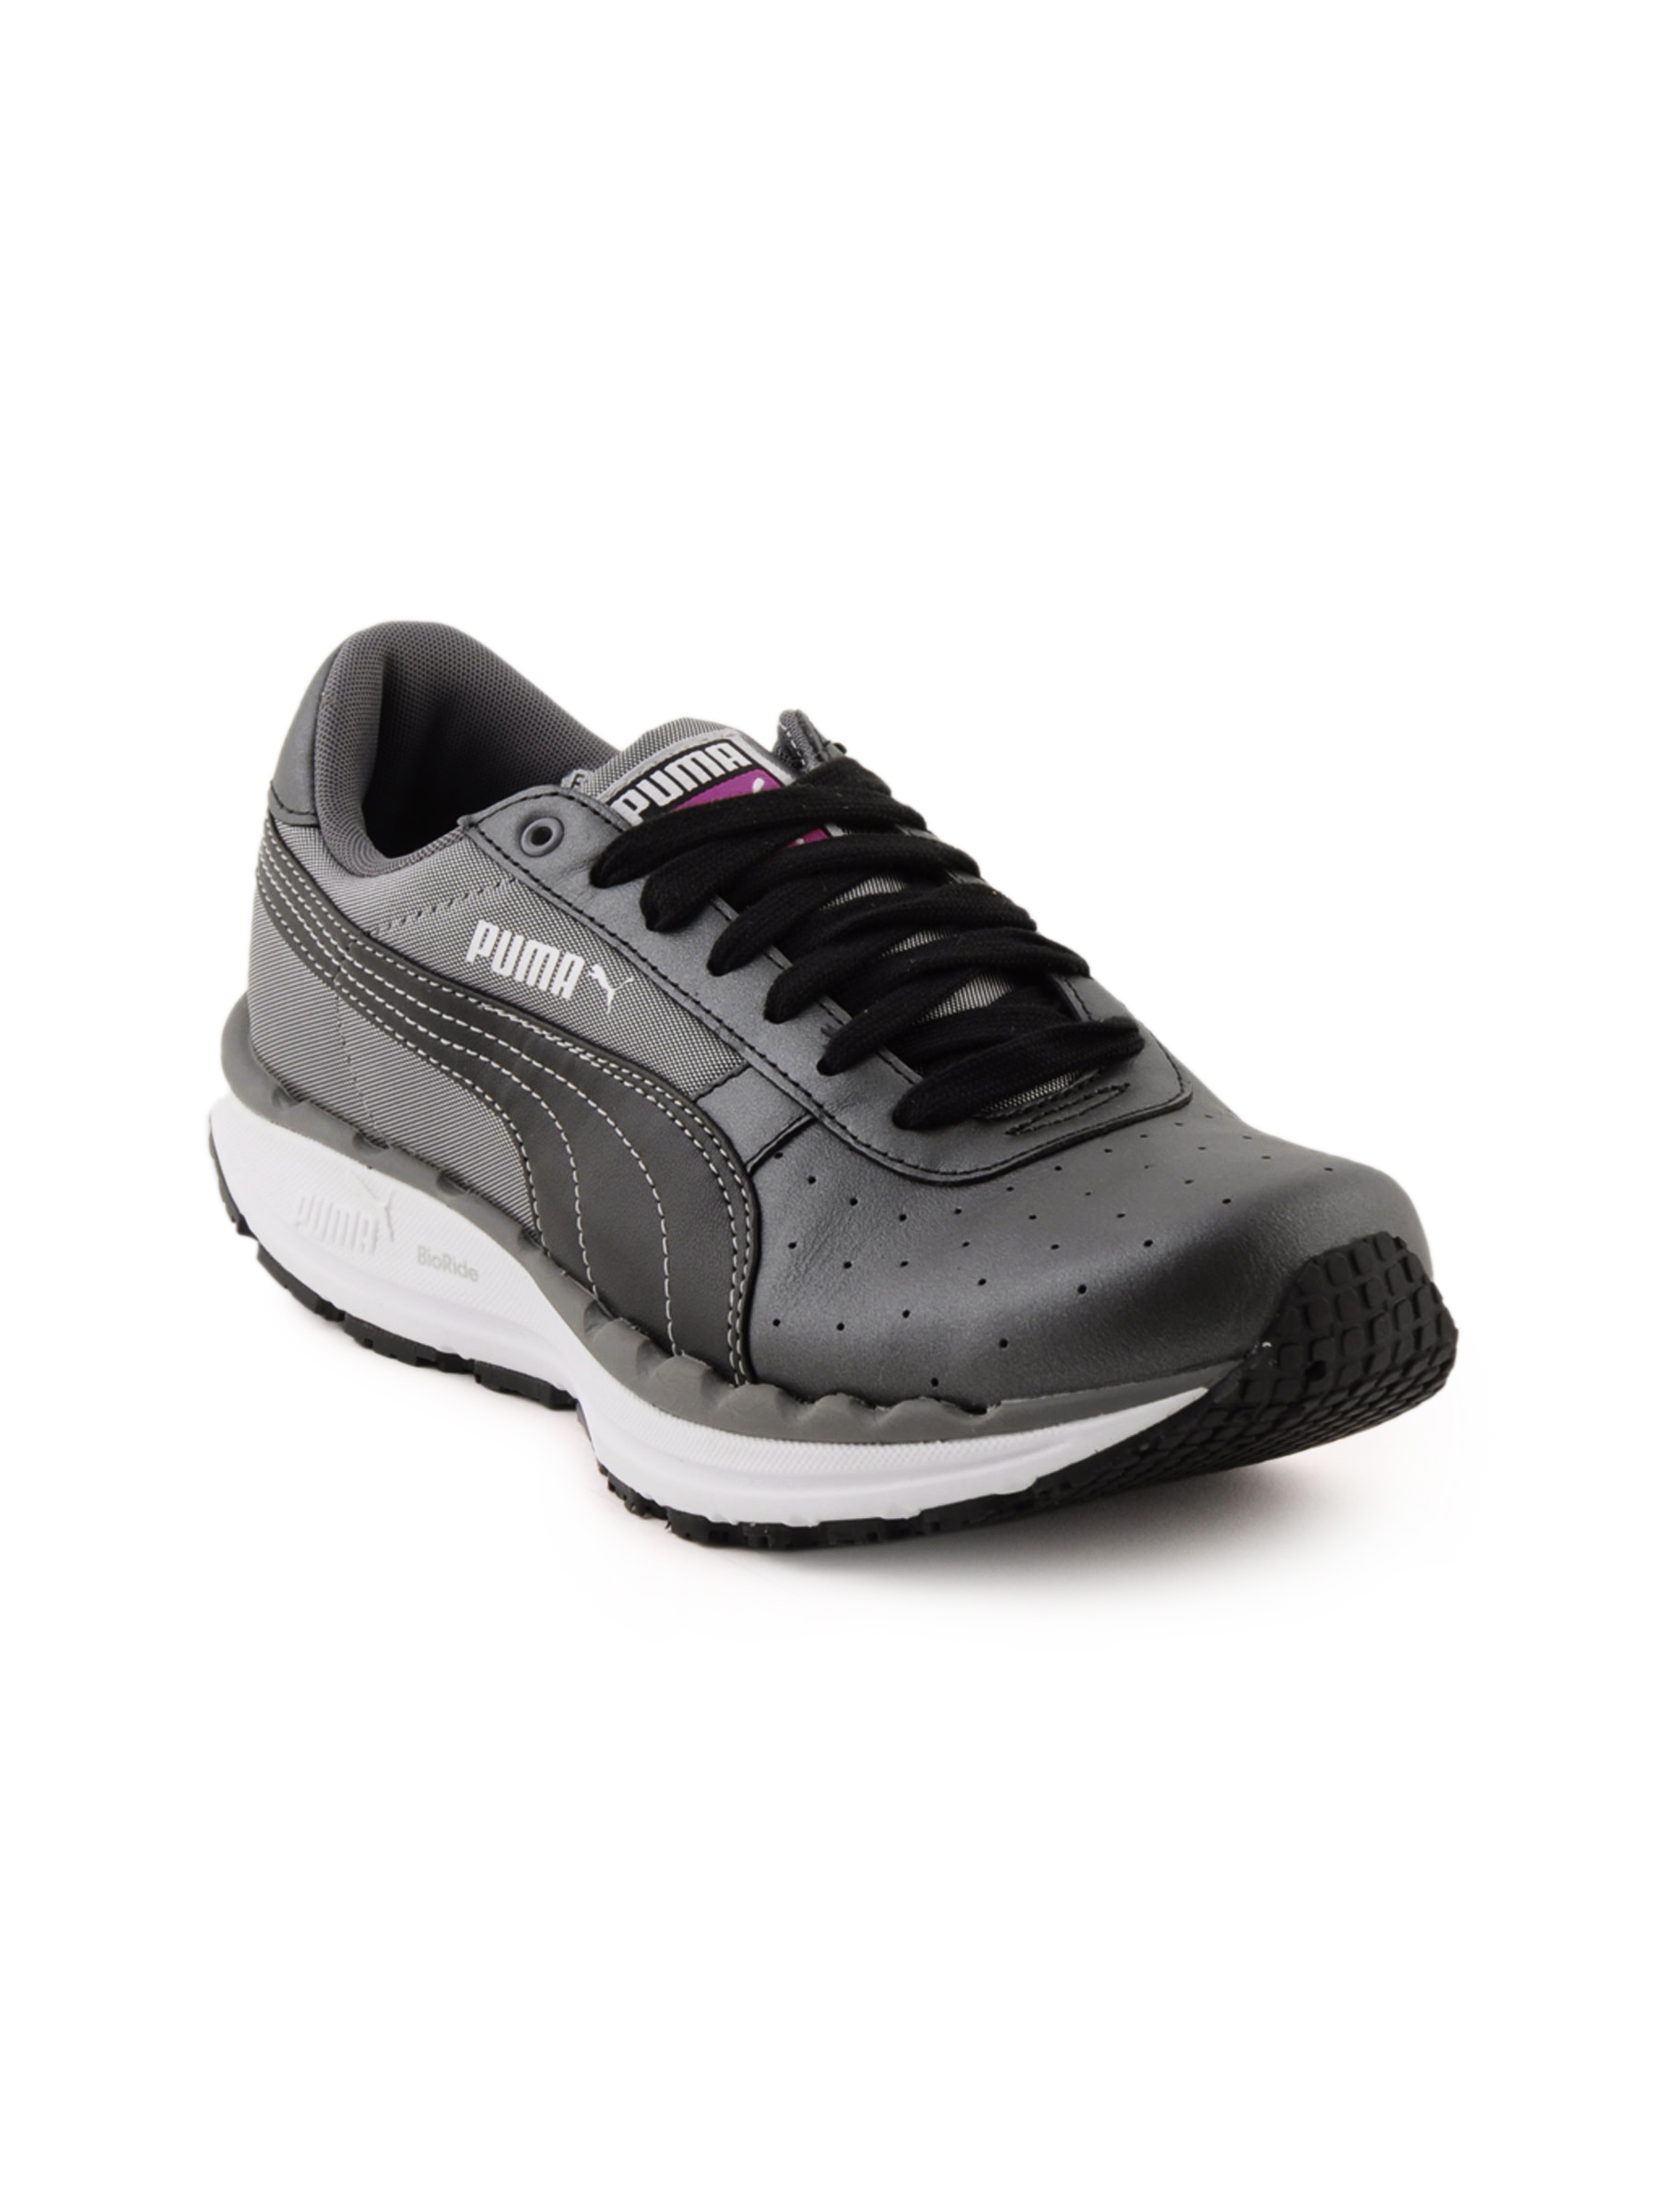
Puma Women Body Train Black Sports Shoes
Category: Footwear / Shoes / Sports Shoes
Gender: Women
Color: Black
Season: Fall 2011
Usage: Sports